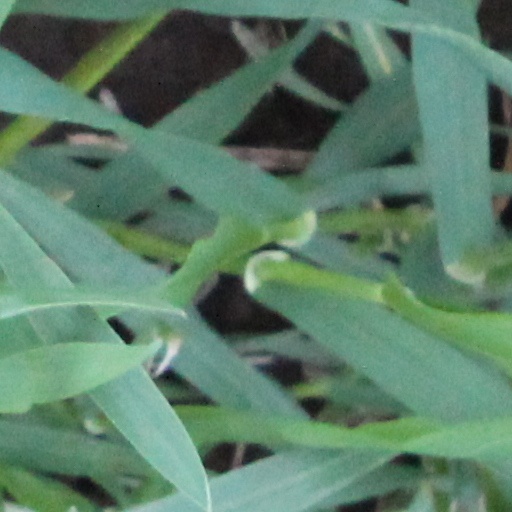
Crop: wheat